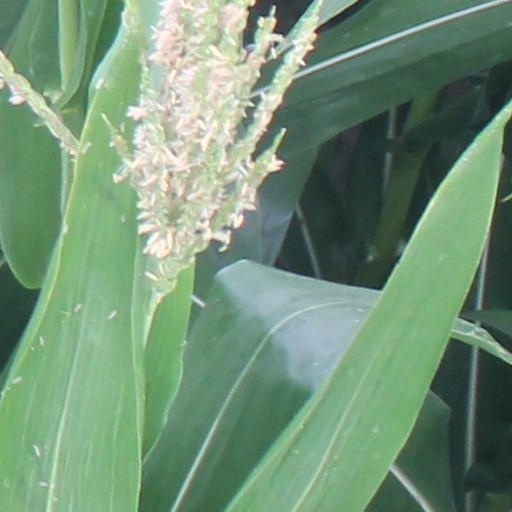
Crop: maize; corn